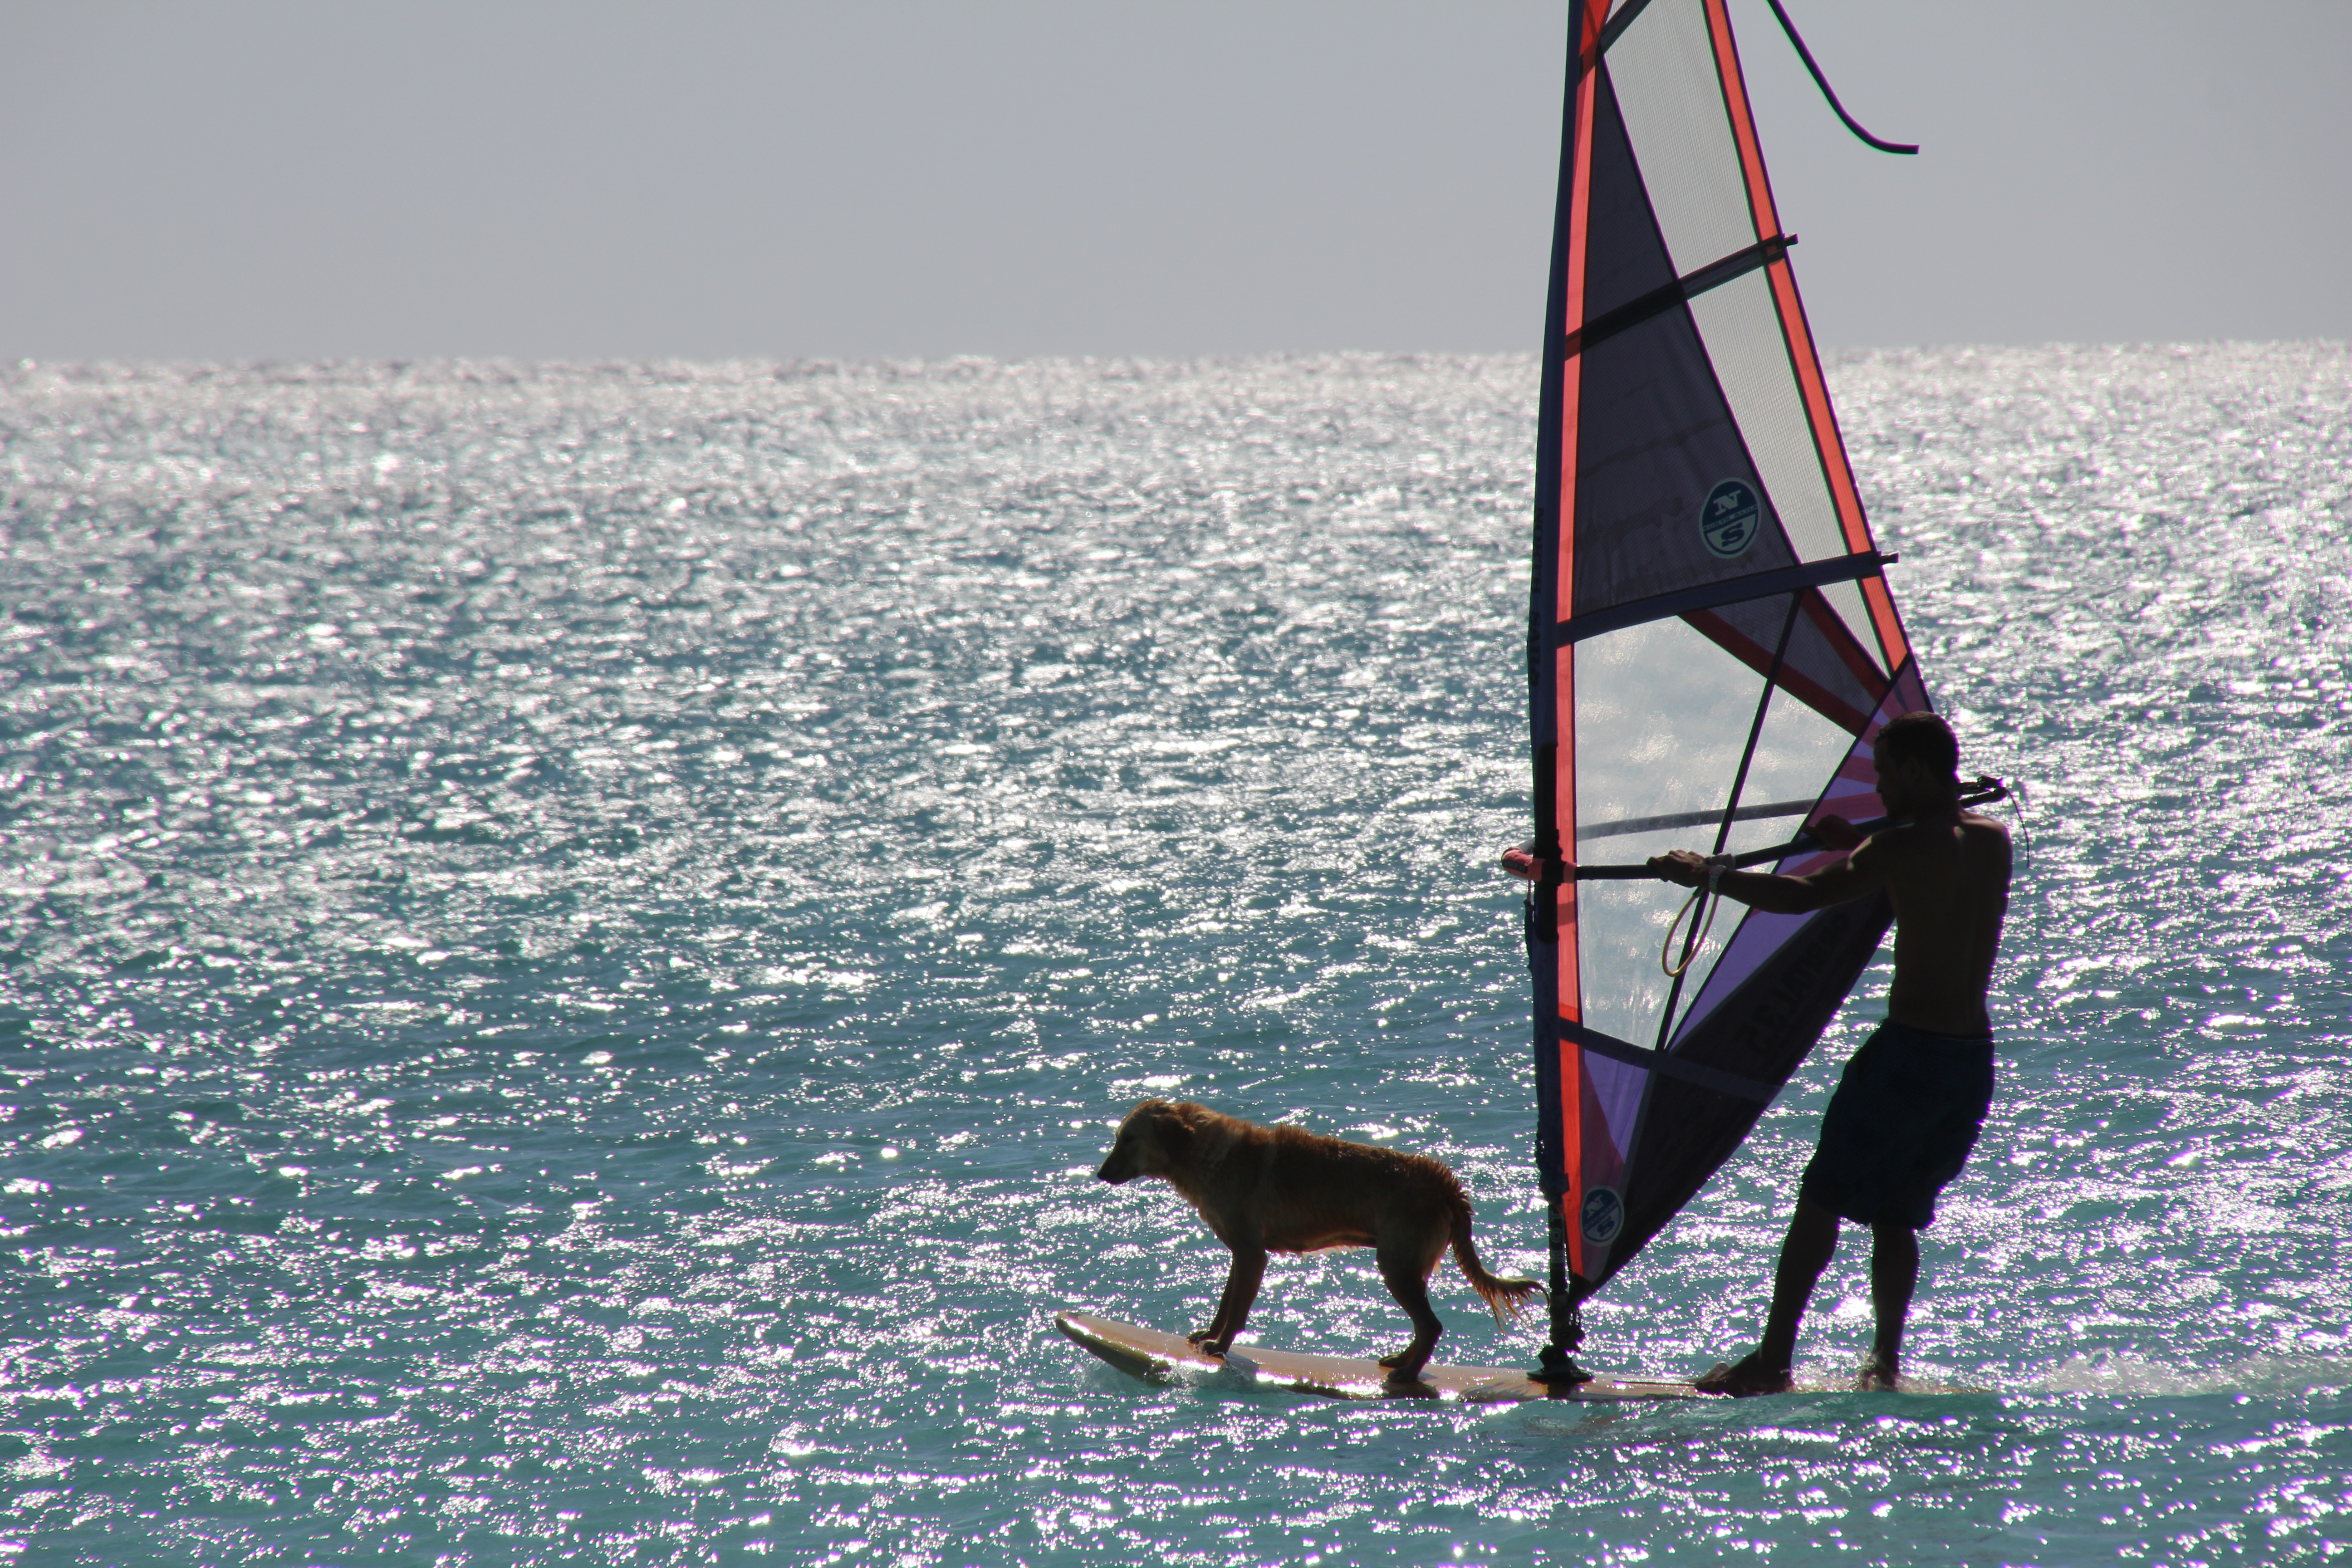
beach, sea, water, sport, lake, wind, dog, surf, surfing, vehicle, sailing, surfboard, holiday, windsurfer, leisure, sports, windsurfing, sail, water sports, recreational sports, windsport